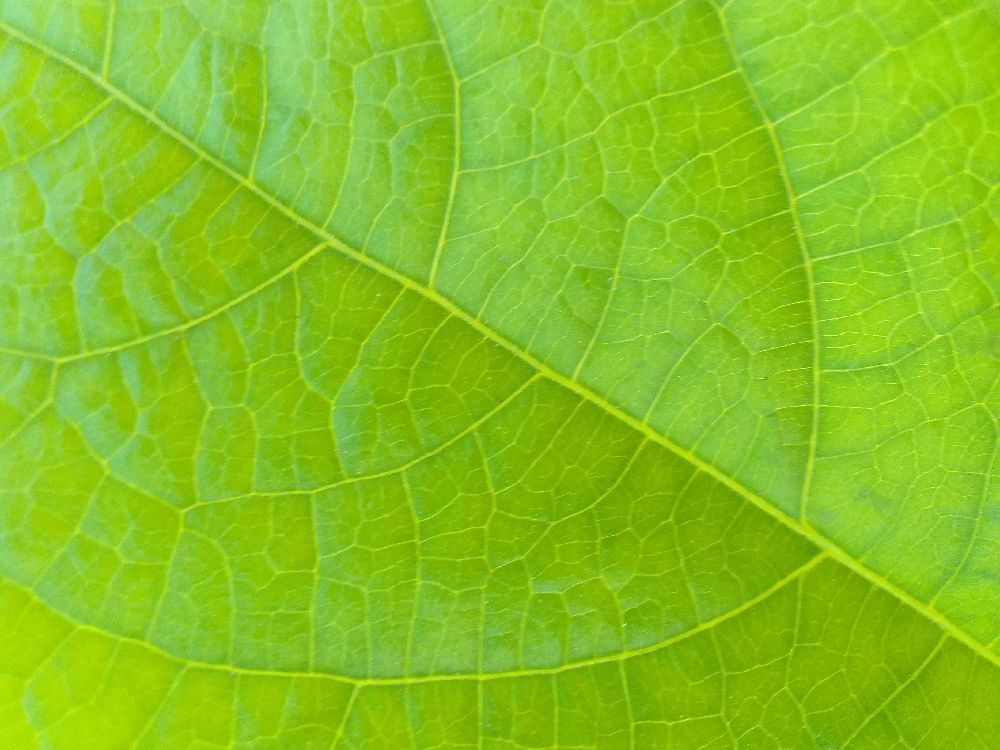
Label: healthy